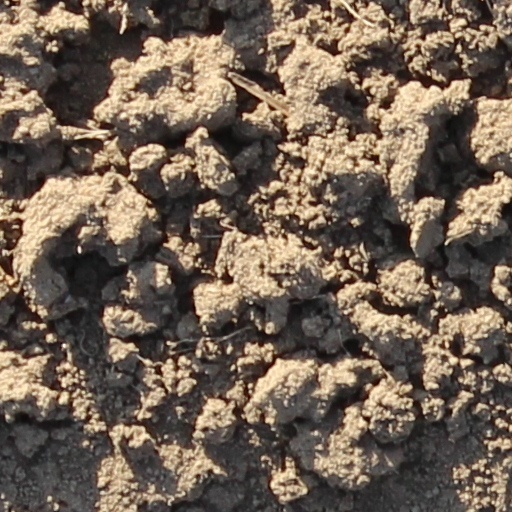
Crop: wheat